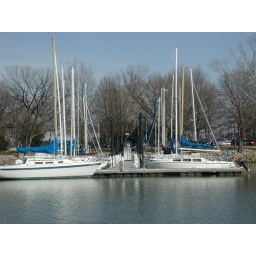
I was about three minutes from capturing the mirror image of the sailboats off from the river in this shot.....